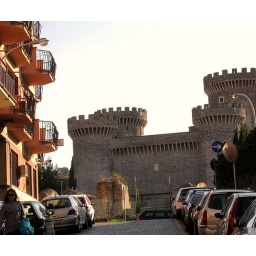
The castle of Rocca Pia, in the hill town of Tivoli, Italy.